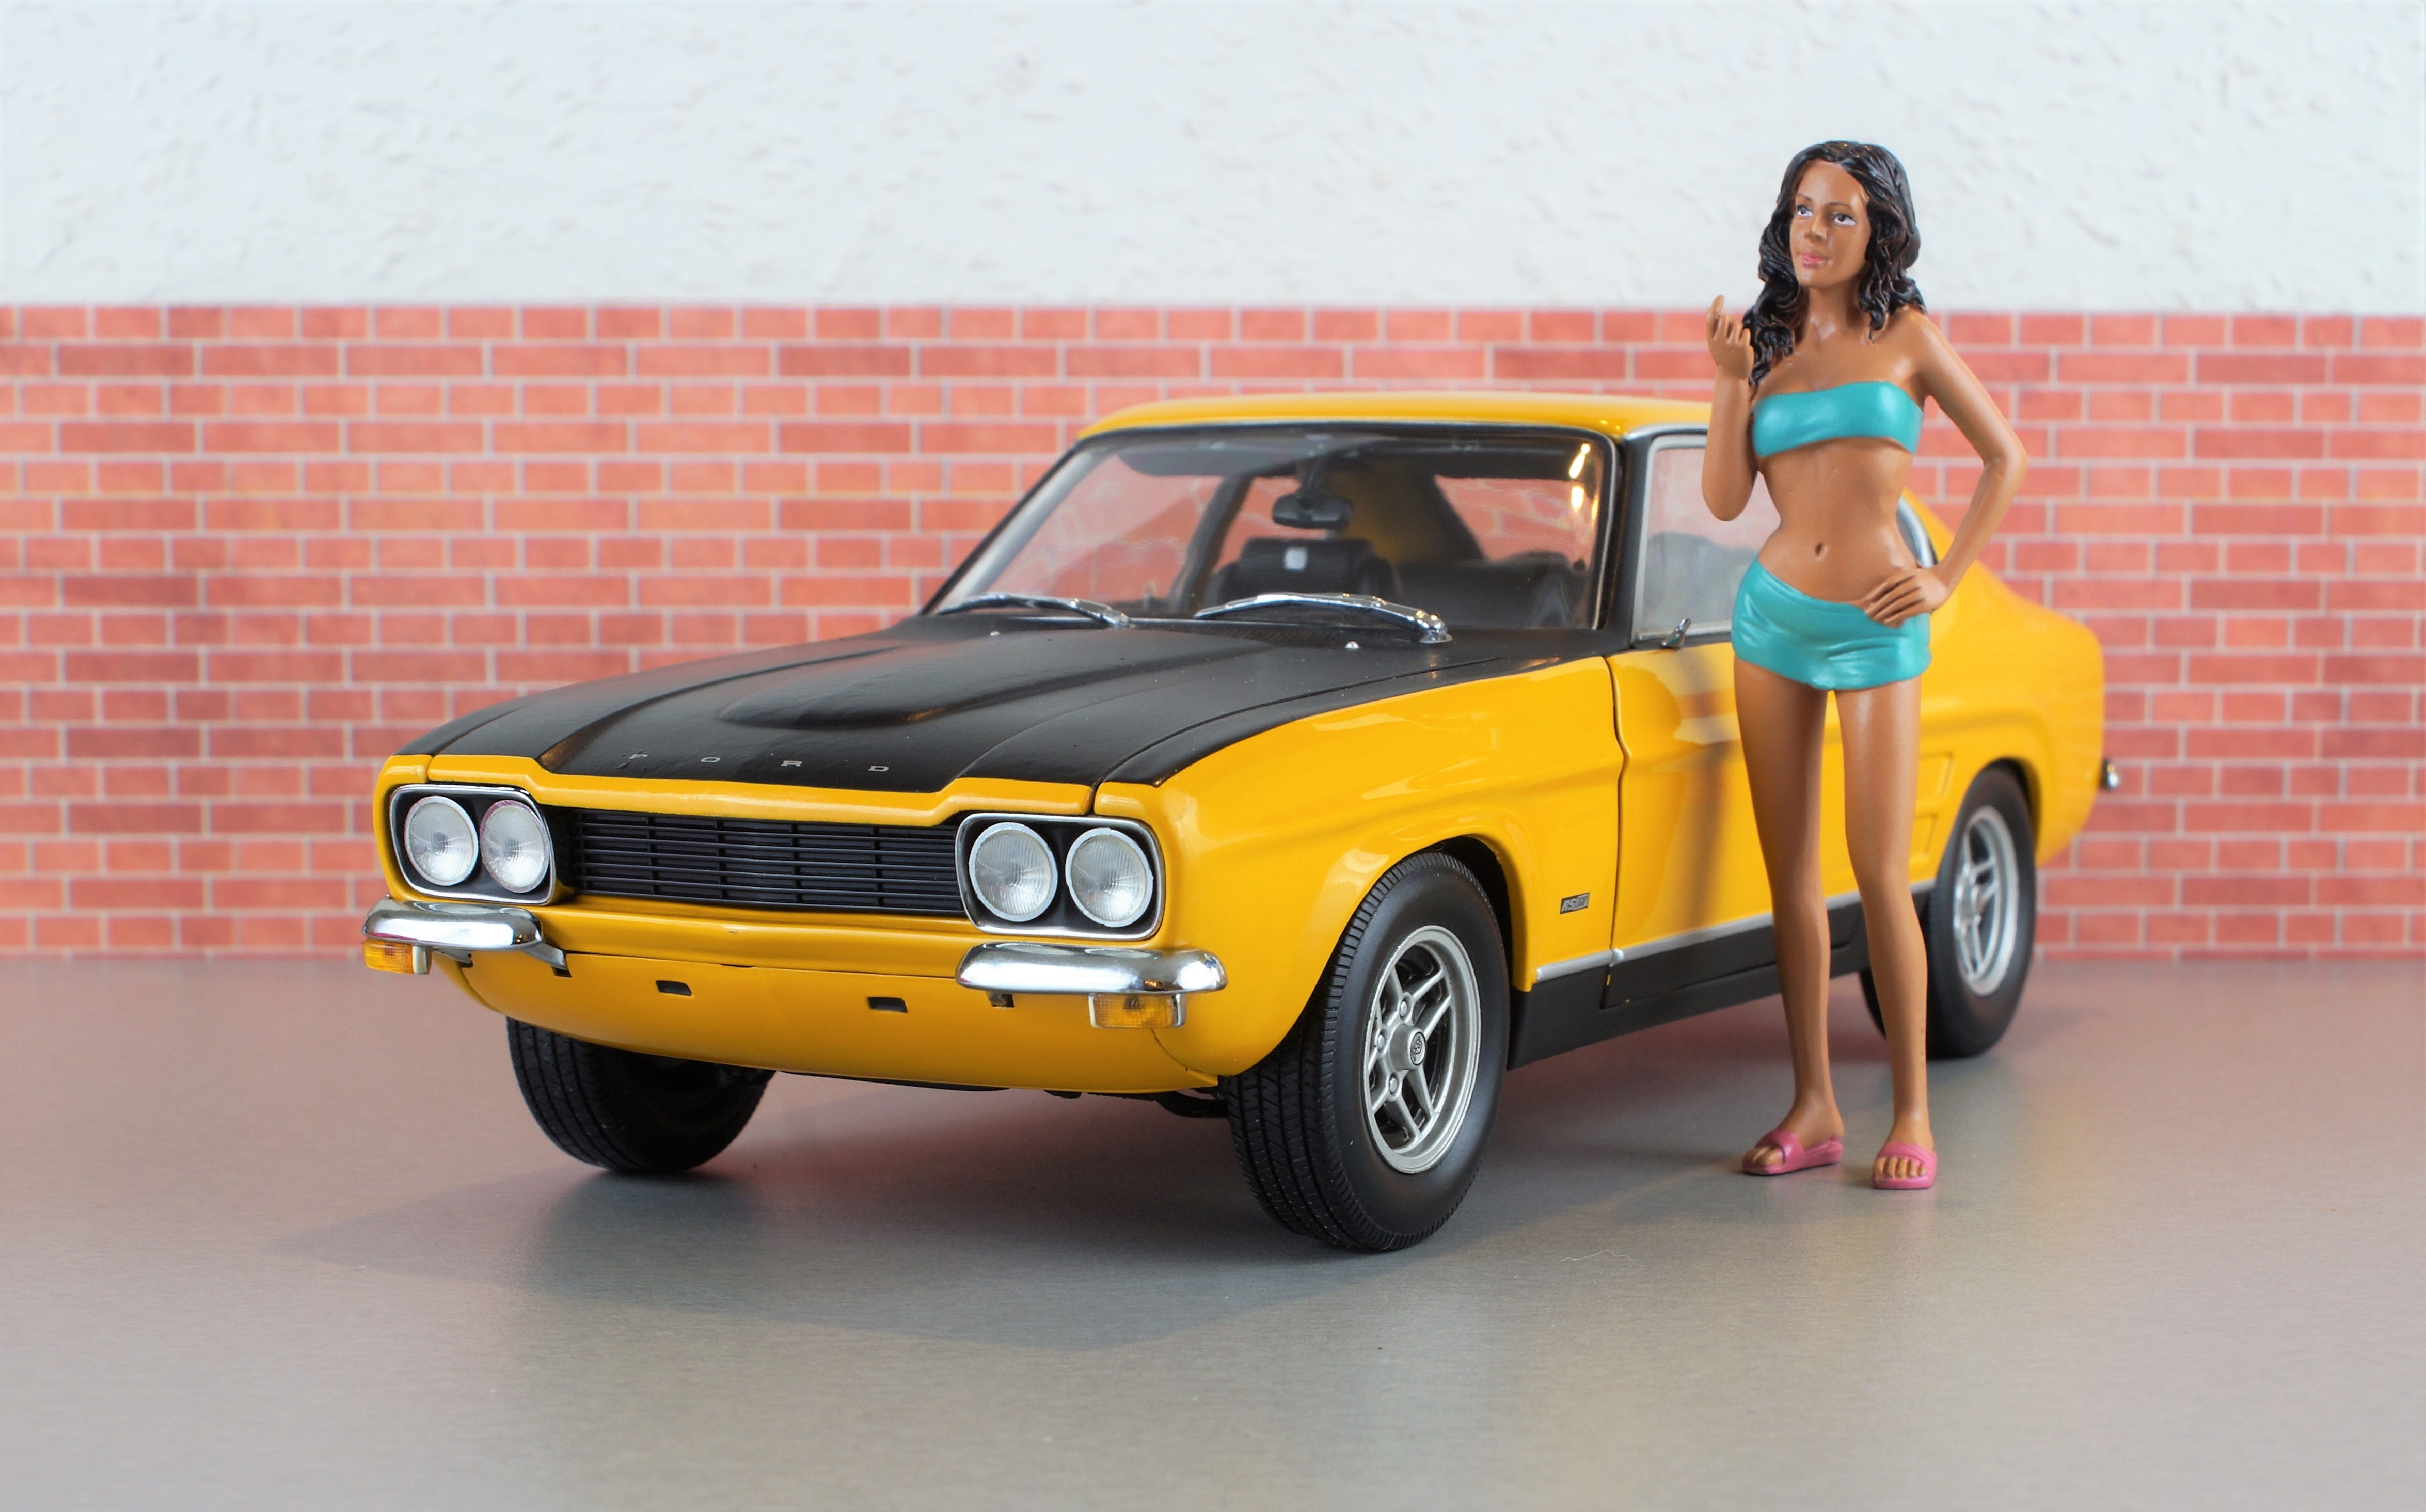
model car, ford, capri, model, diorama, auto, oldtimer, toys, sports car, old, yellow, motorsport, vehicle, classic, ford capri, motor, hood, automotive